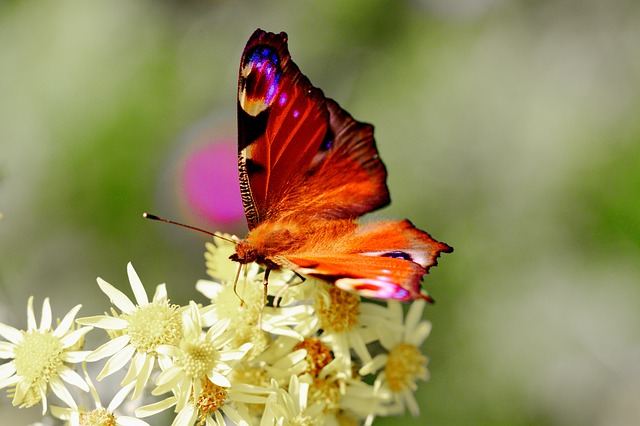
Label: farfalla